Mehdy Metella

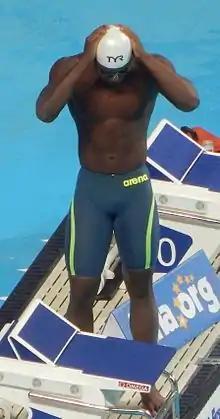
Metella in Kazan, Russia 2015

Mehdy Metella (born 17 July 1992) is a French freestyle and butterfly swimmer. He was part of the freestyle and medley teams that won a gold and a silver medal at the 2014 European Aquatics Championships and gold and bronze at the 2015 World Championship. In both cases, he swam the butterfly leg in the medley relay.